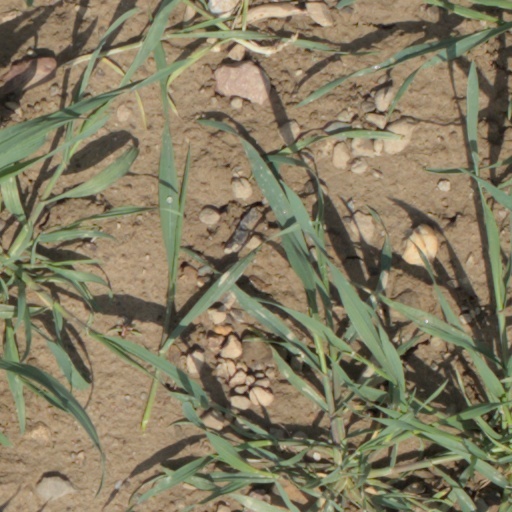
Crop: wheat